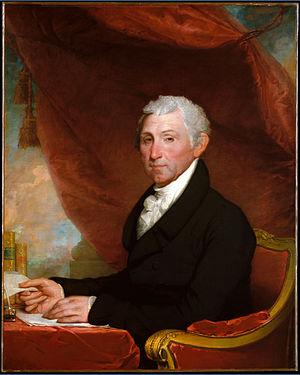
La présidence de James Monroe débuta le 4 mars 1817, date de l'entrée en fonction de James Monroe en tant que 5ᵉ président des États-Unis, et prit fin le 4 mars 1825. Membre du Parti républicain-démocrate, Monroe accéda à la présidence après avoir remporté l'élection présidentielle de 1816 par un score écrasant sur son adversaire fédéraliste Rufus King. Cette élection fut la dernière où les fédéralistes présentèrent un candidat et Monroe n'eut aucun concurrent lors de l'élection présidentielle de 1820. Son secrétaire d'État, John Quincy Adams, lui succéda à la Maison-Blanche.